Architecture of Cardiff

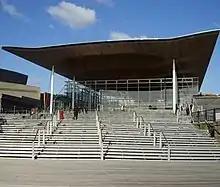
The Senedd designed by the Richard Rogers Partnership for the National Assembly for Wales in Cardiff Bay

William Burges' contribution to Welsh architecture was notable but limited to three buildings, Cardiff Castle, Castell Coch and Park House The influence of Park House was significant to the architecture of Wales; John Newman considers the house "revolutionized Cardiff's domestic architecture"" and the Cadw Grade I listed building status given to the house records it as "the pattern for much housing in Cardiff in later C19. Perhaps the most important (nineteenth century) town house in Wales." While Burges' style was highly creative it is often difficult to pin down the stylistic sources of his designs. Mordaunt Crook remarks that Burges drew on his extensive travels and the studies he had made of the campanilii of San Gimaggnano, Florence and Siena. He included recollections of Nuremberg and Palermo, of the Chateau de Chillonon on Lake Geneva, the Castello at Milan and the Palais des Papes at Avignon. Nearer home he took elements from Conway, Caernarvon and Durham Castles.